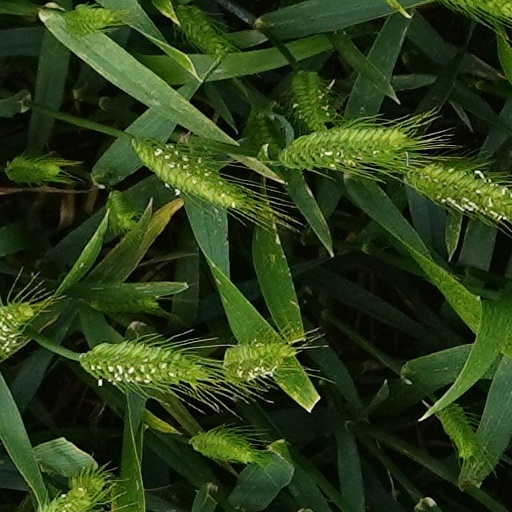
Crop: wheat